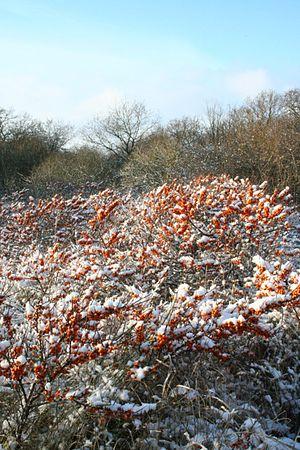
L'Argousier est une espèce d'arbrisseau dioïque, épineux, originaire des zones tempérées d'Europe et d'Asie. Il est bien représenté également dans les régions subtropicales d'Asie, en altitude.